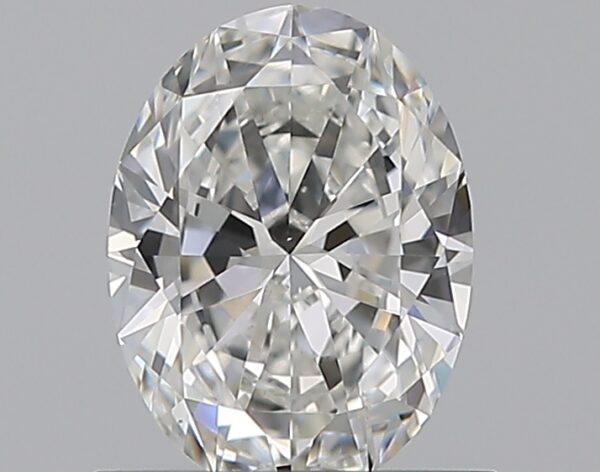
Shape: oval
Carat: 0.75
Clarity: VS2
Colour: F
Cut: EX
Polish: EX
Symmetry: VG
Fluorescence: M
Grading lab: GIA
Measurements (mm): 7.16 x 5.28 x 3.06